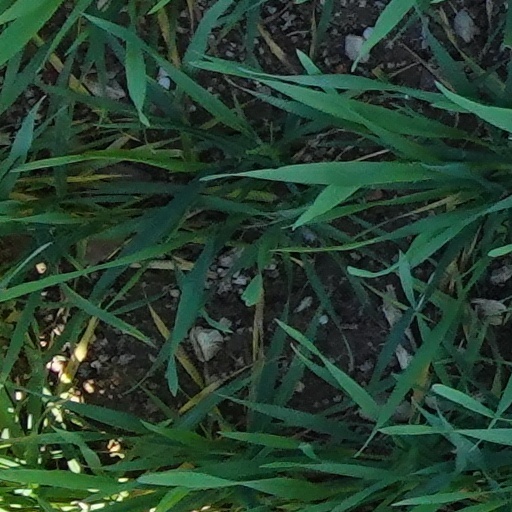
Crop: wheat